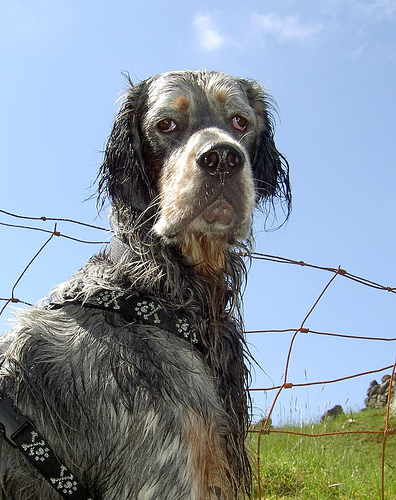
Breed: english setter